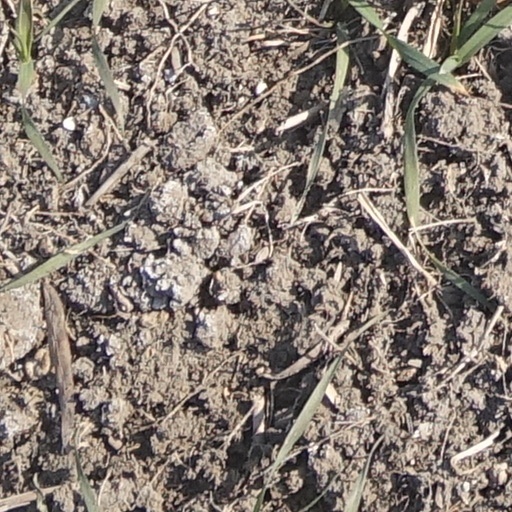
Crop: wheat